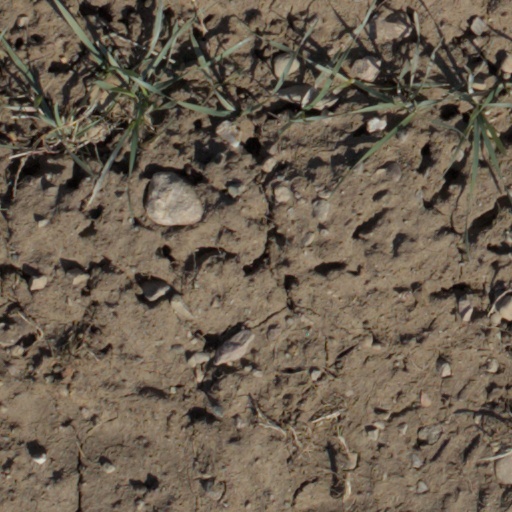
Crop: wheat